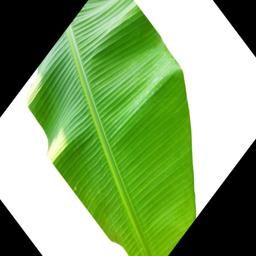
Label: MALBHOG LEAF